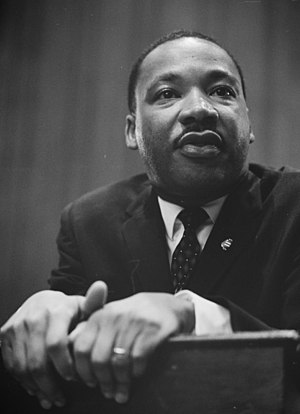
Atlanta / Kultur / Turisme
Martin Luther King i 1964
Atlanta er hovedstad og største by i den amerikanske delstat Georgia, og hovedby i det niendestørste storbyområde i USA. Den er hovedby i Fulton County, selv om en del af storbyen ligger i DeKalb County. Byen Atlanta har 486.290 indbyggere. I juli 2006 blev indbyggertallet i storbyområdet anslået til 5.478.667 efter Combined Statistical Area-metoden.